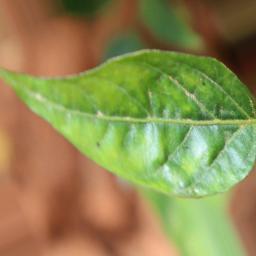
Label: mites_and_trips